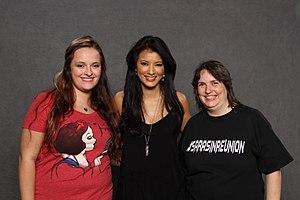
Miss Teen USA est un concours américain de beauté féminin réservé aux jeunes femmes de 15 à 19 ans. Ce concours est organisé par Donald Trump et la chaîne de télévision américaine NBC. Selon un rituel bien rodé, les jeunes femmes défilent d'abord en robe de soirée, puis en maillot de bain et se prêtent au jeu des questions-réponses.